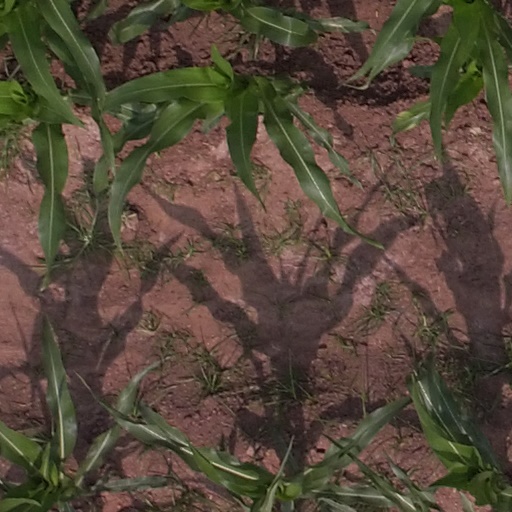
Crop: maize; corn